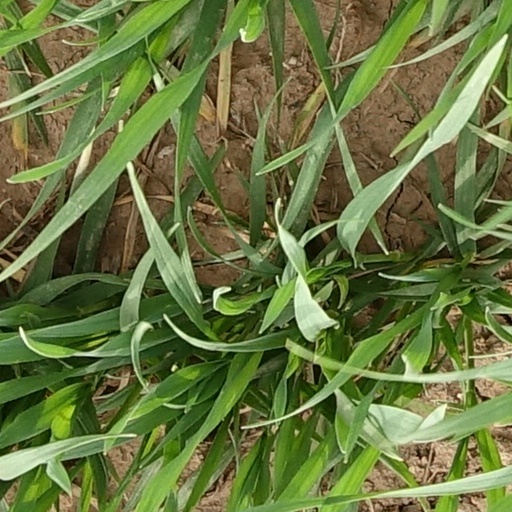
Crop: wheat